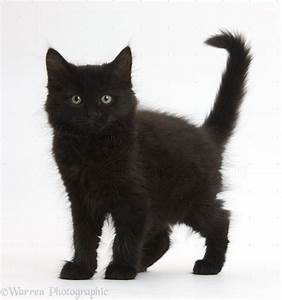
Label: gatto